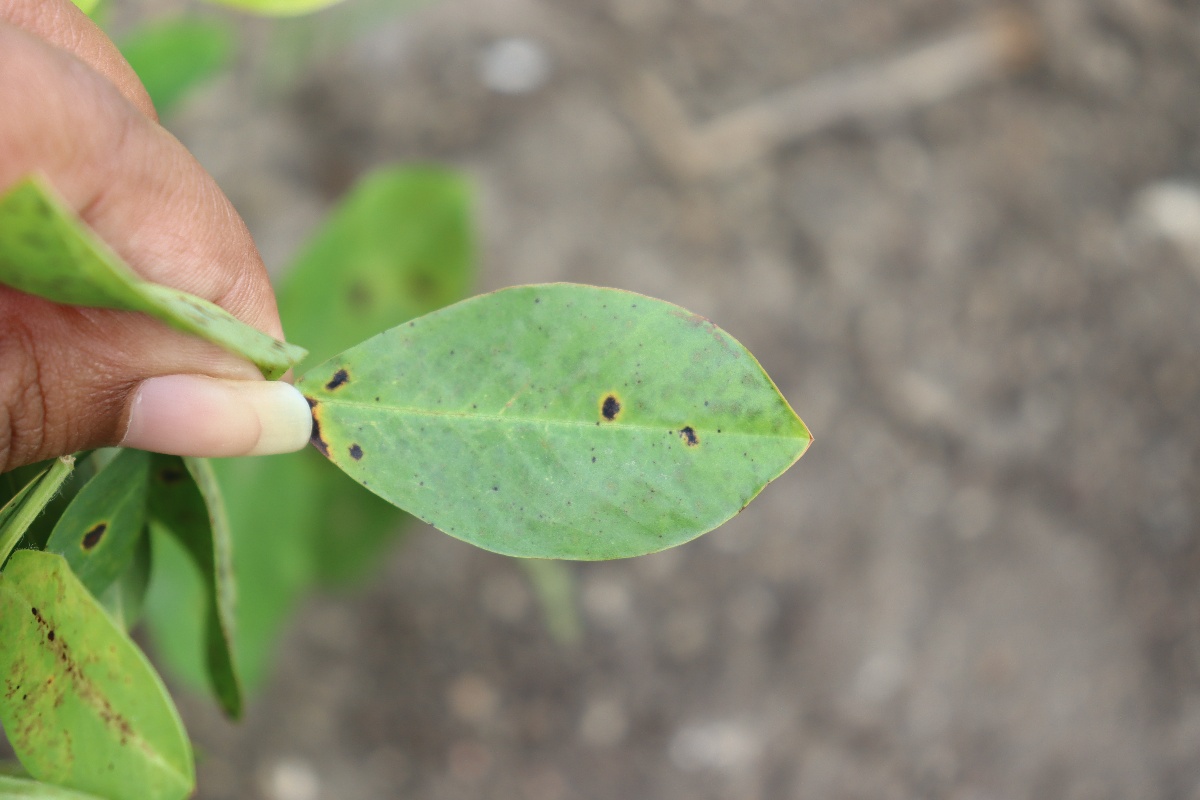
Label: rust